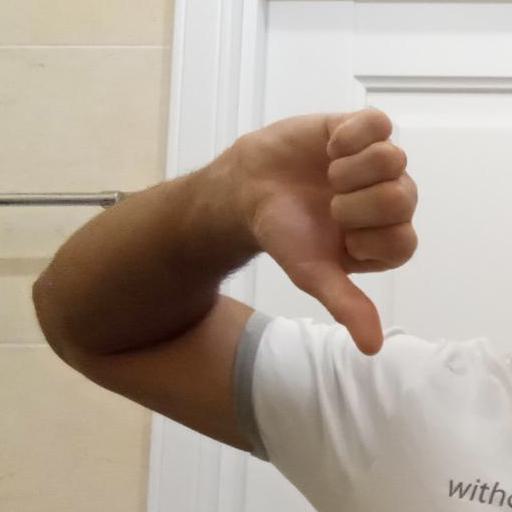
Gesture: dislike